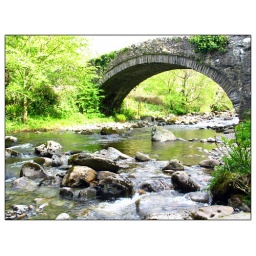
A bridge over a river in North Wales